Korean cuisine

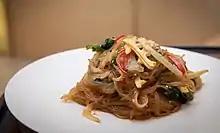
Japchae, a kind of Korean noodle dish made with marinated beef and vegetables in soy sauce and sesame oil.

Kimchi refers to often fermented vegetable dishes, usually made with napa cabbage, Korean radish, or sometimes cucumber. There are 4 types of raw materials which are major ones: spices, seasonings, and other additional materials. Red and black pepper, cinnamon, garlic, ginger, onion, and mustard are the example of spices. There are endless varieties with regional variations, and it is served as a side dish or cooked into soups and rice dishes. In the late 15th century, it depicted Korean's custom that Korean ancestors buried kimchi jars in the ground for storage for the entire winter season, as fermented foods can keep for several years. These were stored in traditional Korean mud pots known as jangdokdae, although with the advent of refrigerators, special kimchi freezers and commercially produced kimchi, this practice has become less common. Kimchi is a vegetable-based food which includes low calorie, low fat, and no cholesterol. Also, it is a rich source of various vitamins and minerals. It contains vitamins such as vitamin A, vitamin B, vitamin C, and vitamin K and minerals which are calcium, iron, phosphorus, and selenium. The same lactobacilli bacteria found in yogurt and other fermented dairy products are also found in kimchi. In 2021, Koreans collectively consumed 1,965,000 tons of Kimchi, with average Korean consuming 88.3 grams of Kimchi daily.